Kezia Warouw

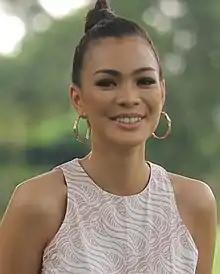
Miss Universe Indonesia 2016, Kezia Roslin Cikita Warouw at NET TV

Kezia Roslin Cikita Warouw (born 18 April 1991) is an Indonesian National Narcotics Board, TV presenter, model and beauty pageant titleholder who won Puteri Indonesia 2016. She represented Indonesia at the Miss Universe 2016 pageant, and placed "Top 13", the second highest placement by any Indonesian representative. She also won "Miss Phoenix Smile" and placed as a "Top 10 in Best in National Costume competition" at Miss Universe 2016. She is the fifth Indonesian and the first Minahasan to be a Miss Universe Finalist.